History of Hyderabad

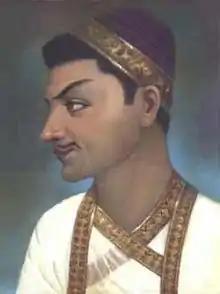
Portrait of Muhammad Quli Qutb Shah

In 1589, Muhammad Quli Qutb Shah, the fifth ruler of the Qutb Shahi dynasty, selected the present site of the city and established the city of Hyderabad at the banks of the Musi river to overcome water shortages experienced at Golconda. The "Purana Pul" (old bridge) enabled quick travel between Golconda and Hyderabad.